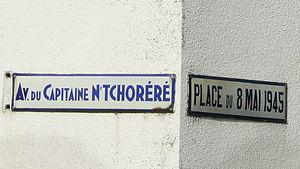
AIRAINES
Airaines est une commune française située dans le département de la Somme en région Hauts-de-France.
Le 53ᵉ régiment d'infanterie coloniale est une unité de l'armée française créée en 1915, dissout en 1919, recréé en 1940 et dissout à nouveau en 1966.
Charles N'Tchoréré, né le 15 novembre 1896 à Libreville et mort le 7 juin 1940 à Airaines, est un officier français du Gabon ayant servi dans l'armée française lors des deux guerres mondiales. Pendant la bataille de France, son unité est encerclée dans Airaines par la Wehrmacht et contrainte à la reddition après plusieurs heures de combat. Alors que les soldats allemands séparent les prisonniers blancs des noirs, considérés par les nazis comme des untermensch, il s'insurge et meurt exécuté sur place d'une balle dans la tête.